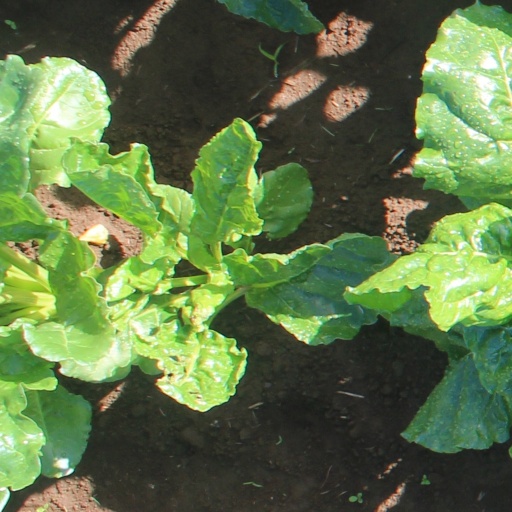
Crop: sugar beet